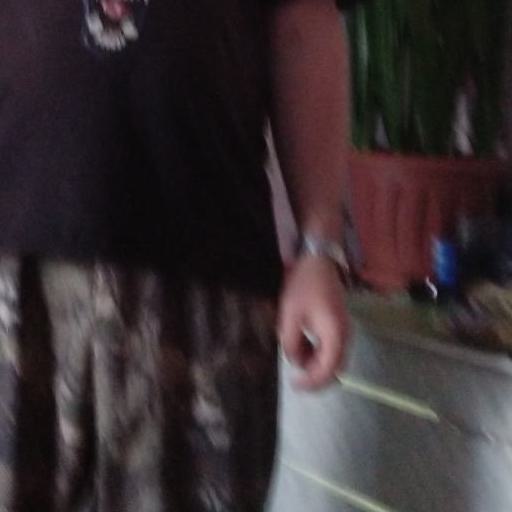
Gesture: no_gesture